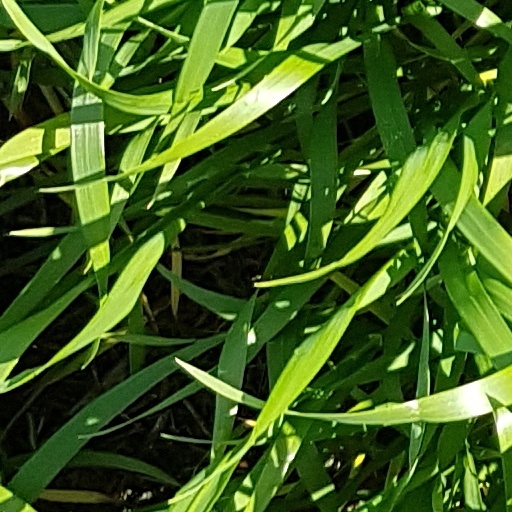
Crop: wheat